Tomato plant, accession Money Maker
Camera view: bottom (45 deg); turntable rotation: 120 degrees
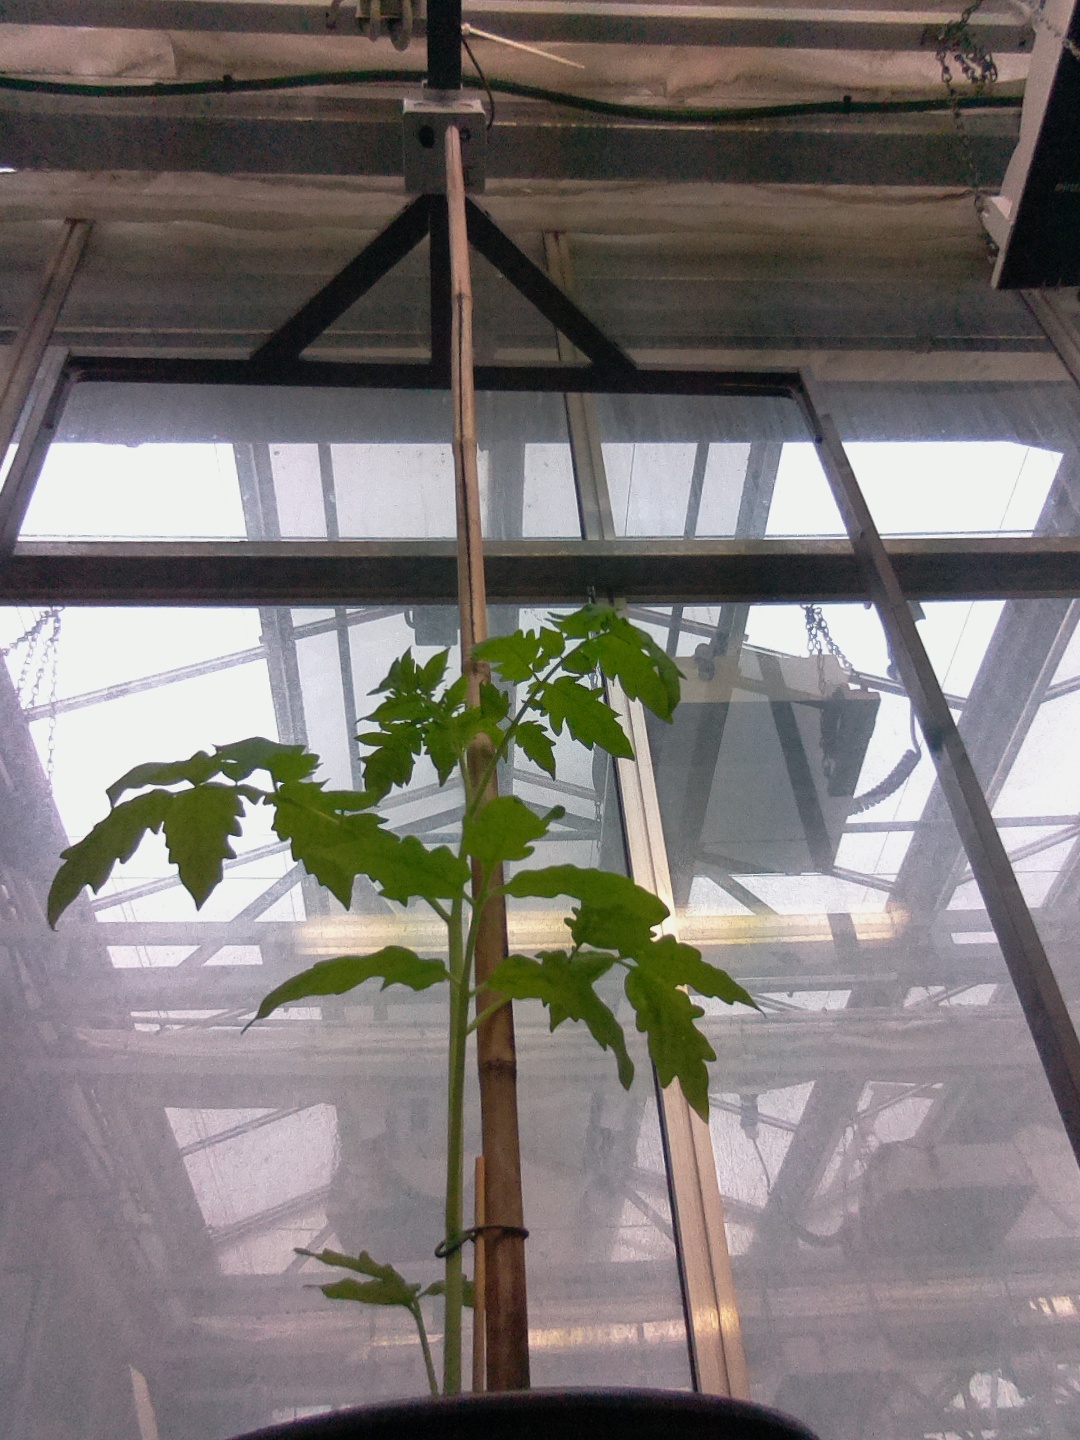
BBCH growth stage 13: 6 of true leaves visible